Night of the Aurochs

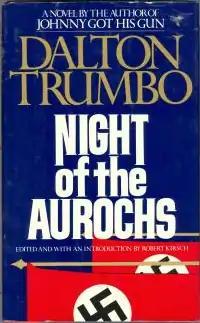
First edition cover

Night of the Aurochs is an unfinished novel by Dalton Trumbo (died 1976), published posthumously in 1979.